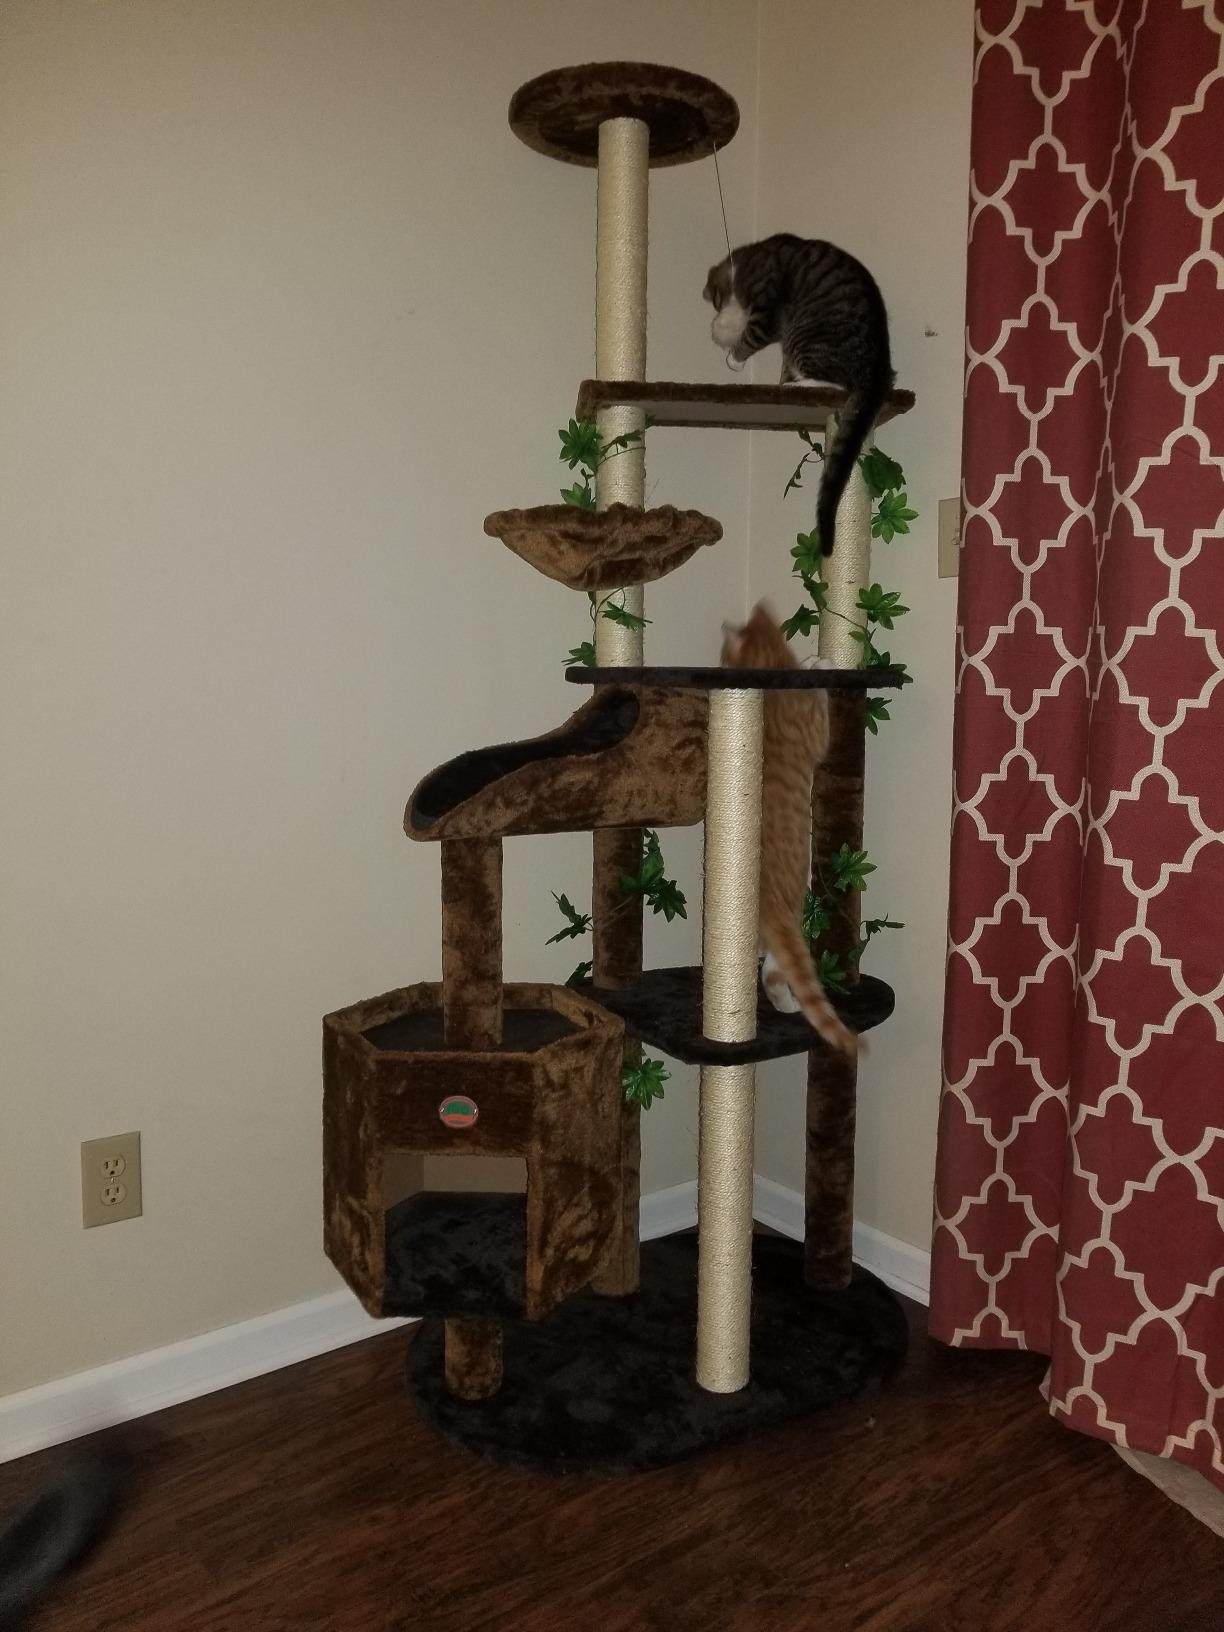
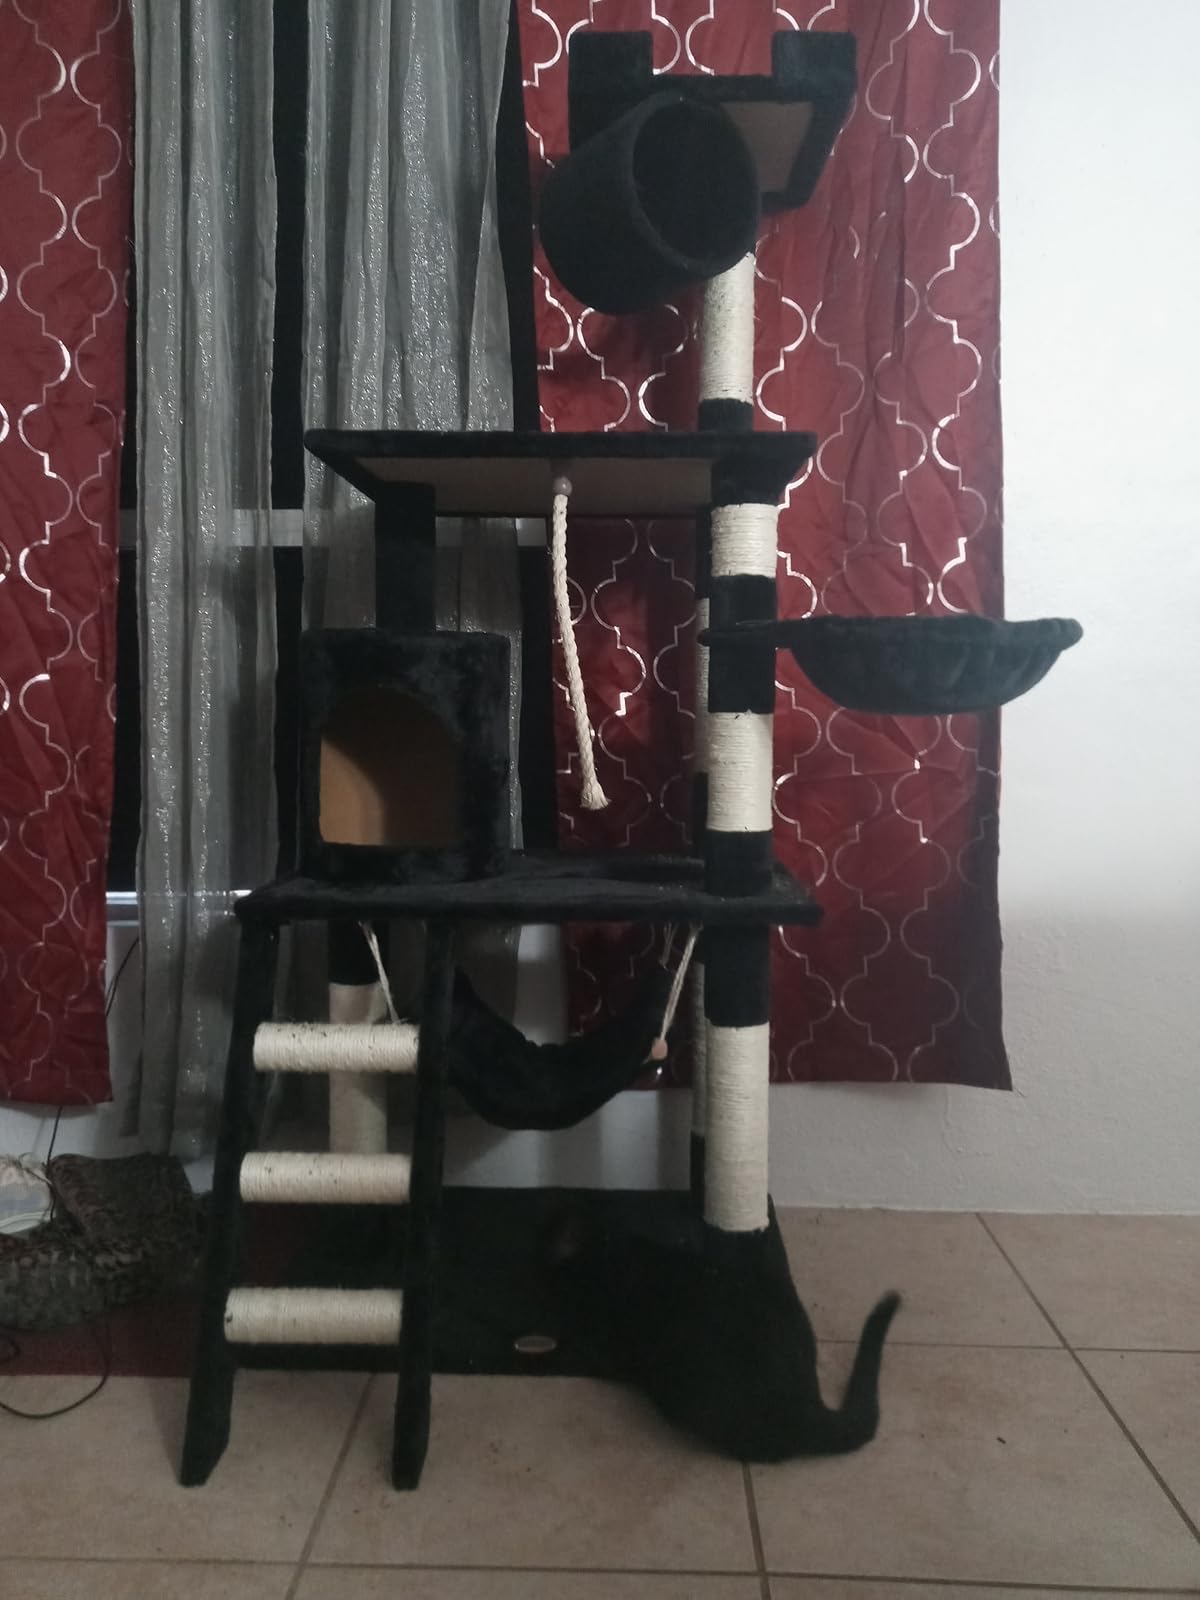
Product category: items_cat tree
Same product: no